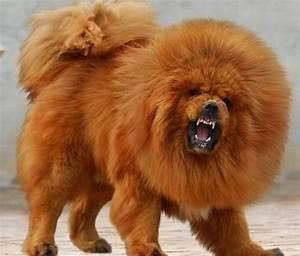
dog